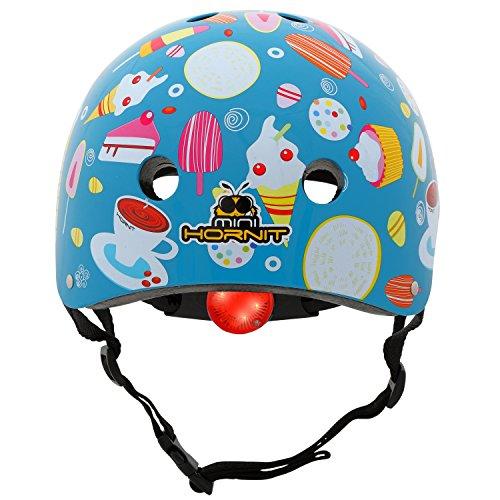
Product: Hornit Mini Lids Multi-Sport Helmet with Rear Light | CPSC Certified for Biking, Skateboarding, and Skating | Fully Adjustable for Comfort and Safety
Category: Sports & Outdoors | Outdoor Recreation | Cycling | Kids' Bikes & Accessories | Kids' Helmets
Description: Mini Hornit helmets are a bit, no a LOT, cooler than most kids' bike helmets Painstakingly designed to look stylish and fun or quiet understated in the case of Stealth, they are fully adjustable, comfortable, lightweight, and actually something children will want to wear.
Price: $29.42 - $49.99
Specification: Shipping Information: View shipping rates and policies|ASIN: B0829RFDC7|    #176    in Kids' Bike Helmets